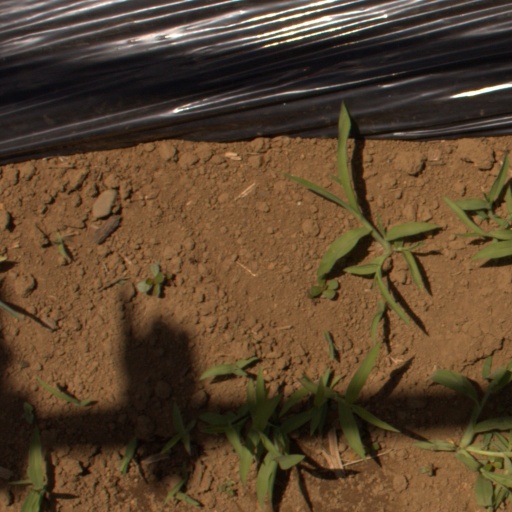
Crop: Jerusalem artichoke